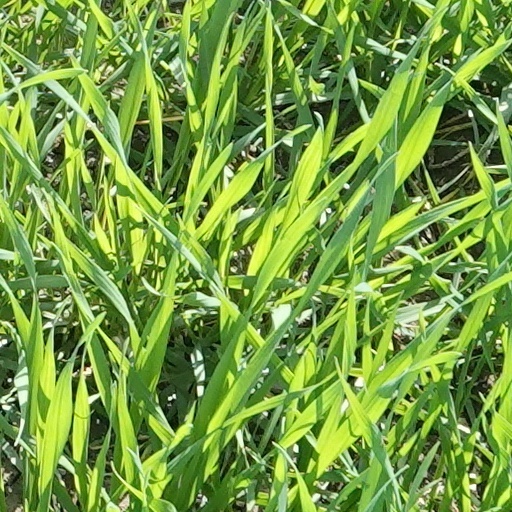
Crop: wheat